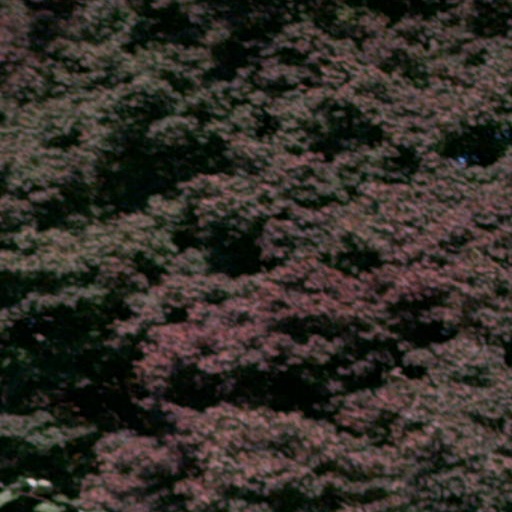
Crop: cassava